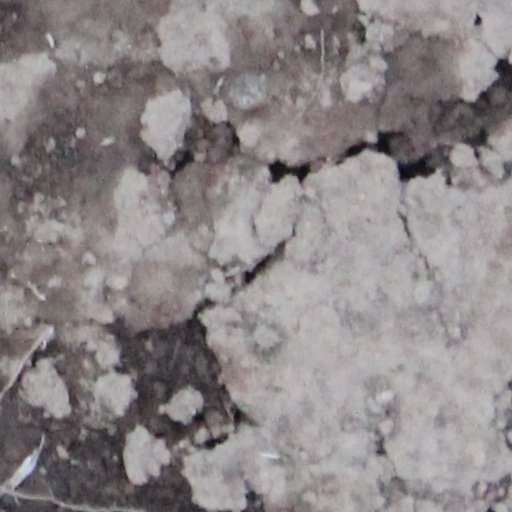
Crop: wheat